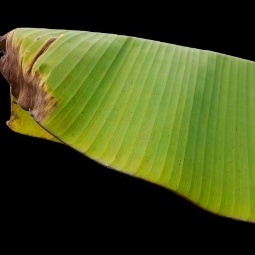
Label: Potassium